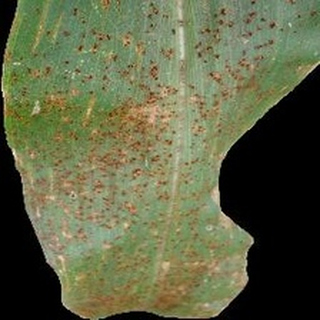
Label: corn_common_rust